Infrastructure of Changi Airport

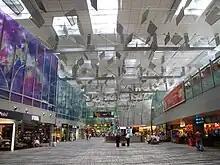
Shops along the transit area in Terminal 3

Terminal 2 opened on 22 November 1990 as part of Phase II in the original airport masterplan. The official opening was attended by Prime Minister Goh Chok Tong on 1 June 1991. Deploying a linear configuration parallel to the runways, it is located adjacent to Terminal 1 towards the south, and heralded the opening of the original skytrain system linking the two terminals via the landside. All Singapore Airlines and SilkAir flights moved to the new terminal when it opened, along with several Southeast Asian carriers including Malaysia Airlines, Philippine Airlines and Royal Brunei Airlines. They were joined by several airlines, some of which are allied to Singapore Airlines, in particular Lufthansa, both fellow Star Alliance members. Air France was a former user before moving back to Terminal 1. Other former users include Austrian Airlines, which ceased operations to Changi in October 2006. Etihad Airways was the latest airline to operate from Terminal 2 when it commenced flights in September 2007. All Nippon Airways moved to Terminal 2 from 1 October 2008. Airlines operating at Budget Terminal, including Tigerair, and Cebu Pacific, moved to Terminal 2 as the Budget Terminal closed for site redevelopment. Singapore Airlines' flights departing for Nepal, Maldives, Bangladesh, Sri Lanka, South Korea, Japan (with the exception of SQ 12 to Tokyo (Narita) as it continues on to Los Angeles) and Southeast Asia depart from this terminal.